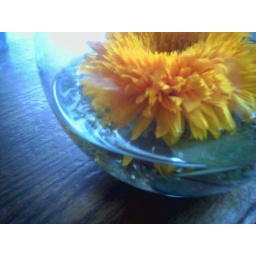
flickring by cameraphone on an errand-filled saturday afternoon... this flower was on the table where we stopped for lunch.